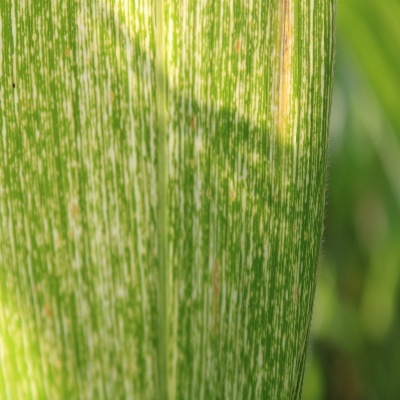
Crop: Maize
Condition: streak virus